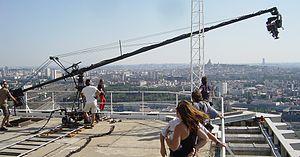
Une grue Louma
Le travelling est un déplacement de la caméra au cours de la prise de vues cinématographique, pour suivre un sujet en mouvement, pour s'en rapprocher ou s'en éloigner, ou pour le contourner et le voir sous un nouvel angle.
La France, avec surtout les États-Unis et le Royaume-Uni, a non seulement participé à l'invention et à l'amélioration des prises de vues cinématographiques, mais aussi à la projection de ces prises de vues sur grand écran, avec Émile Reynaud puis les frères Lumière qui ont complété les travaux de Thomas Edison et de William Kennedy Laurie Dickson. Le cinéma français a aussi permis aux cinéastes de mettre au point leur langage spécifique, avec l'apport indiscutable de Georges Méliès qui a été rejoint dans ses recherches par les expériences filmées fondamentales de ses amis britanniques, George Albert Smith et James Williamson. Si l'industriel américain Thomas Edison a été le premier véritable producteur de films, les frères Lumière s'arrêtant de produire dès le début des années 1900, c'est en revanche à Charles Pathé, autodidacte français, que l'on doit la création de l'industrie du cinéma.
Une grue au cinéma est un système de portage permettant des prises de vues cinématographiques :
Une Louma est une grue de prise de vues à laquelle est fixée une caméra, film ou vidéo, munie d'un système de contrôle à distance. Ce dispositif a été mis au point par deux Français, Jean-Marie Lavalou et Alain Masseron, d'où le nom, composé à partir des patronymes LavaLOU et MAsseron. La Louma fut la première grue permettant de télécommander la caméra depuis le sol. Louma est une marque déposée.